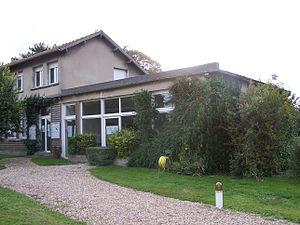
Rennemoulin est une commune française située dans le département des Yvelines en région Île-de-France.